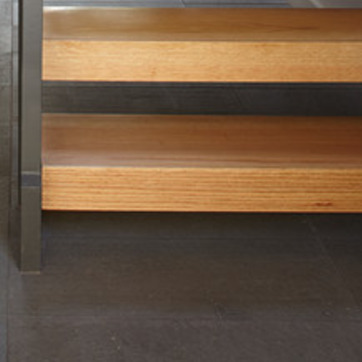
Material: wood